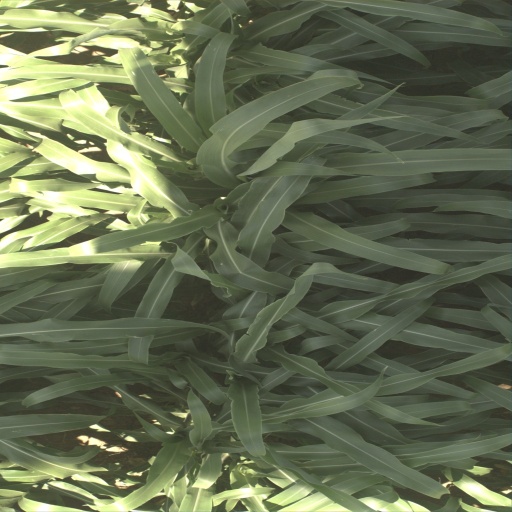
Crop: sorghum